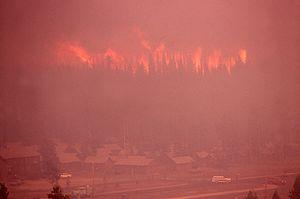
Une tempête de feu est un incendie atteignant une telle intensité qu'il engendre et maintient son propre système de vents. C'est le plus souvent un phénomène naturel, créé durant certains des plus grands feux de brousse et feux de forêts. L'incendie de Peshtigo et les feux du mercredi des Cendres en sont deux exemples. Des tempêtes de feu peuvent aussi être le résultat délibéré d'explosions ciblées, telles que celles ayant résulté des bombardements aériens incendiaires de Dresde, Hambourg, Tokyo, et des bombardements atomiques d'Hiroshima et Nagasaki.